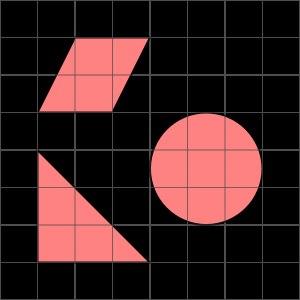
En géométrie classique, la forme permet d’identifier ou de distinguer des figures selon qu’elles peuvent ou non être obtenues les unes à partir des autres par des transformations géométriques qui préservent les angles en multipliant toutes les longueurs par un même coefficient d’agrandissement.